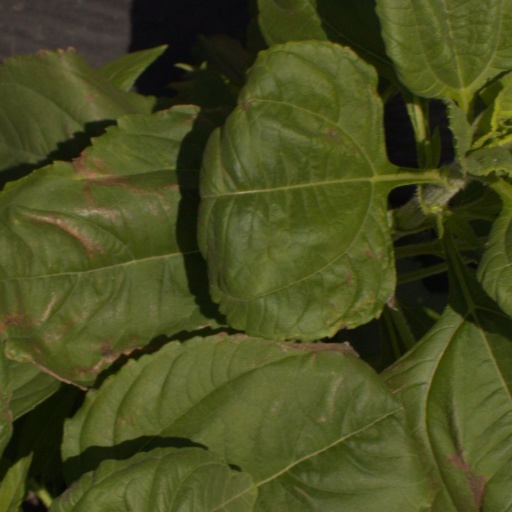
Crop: Jerusalem artichoke